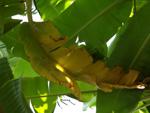
Label: xamthomonas